Çaykur Rizespor (women's football)

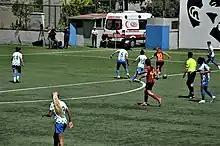
Galatasaray S.K. (red/yellow) vs Çaykur Rizespor (white/blue) in the 2021-22 Turkish Women's Football Super League's away match.

The 1953-founded Rize-based Çaykur Rizespor formed the women's football team in September 2021 with the intention to take part in the Turkish Women's Super League following the recommendation of the Turkish Football Federation.